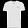
Label: T - shirt / top